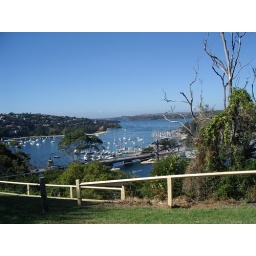
This is taken from the hill above the bridge